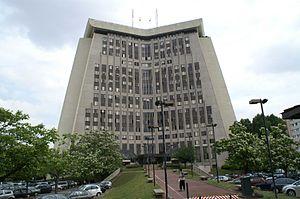
Le palais de justice de Créteil est un palais de justice situé à Créteil, dans le département français du Val-de-Marne, où siège le tribunal judiciaire de Créteil dépendant de la Cour d'appel de Paris.
Créteil est une ville de la banlieue sud-est de Paris, préfecture du département du Val-de-Marne en région Île-de-France.